Ultra-Humanite

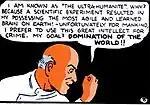
Ultra-Humanite's original body, art by Joe Shuster.

Ultra-Humanite is described as a fiendish "mad scientist", and is paralyzed from the waist down and in need of a wheelchair. His "great goal" is the "domination of the Earth". Portrayed as nearly bald in two texts and as completely bald in two others, he is a "mental giant" and the "head of a vast ring of evil enterprises" whose "fiery eyes burn with terrible hatred and sinister intelligence". His real name is never given, but he has been known as the Ultra-Humanite (Ultra, for short) ever since "a scientific experiment resulted in [his] possessing the most agile and learned brain on Earth!"